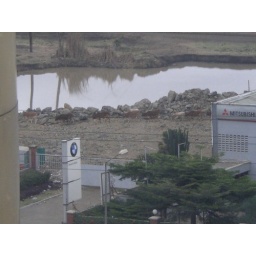
Next to a BMW and Mitsubishi sign lining the highway was a herd of cattle. Only in Kenya.